Forgetting the Girl (film)

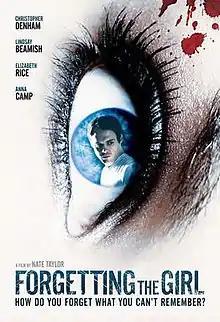
Film poster

Forgetting the Girl is a 2012 American thriller drama film directed by Nate Taylor, adapted for the screen by Peter Moore Smith, from his short story of the same name. It wrapped principal photography in August 2009, finished post-production in January 2012. The film had its world premiere at the Cinequest film festival on March 2, 2012. The sold out screening was well received and critics declared the film as "a beautifully dark psychodrama", "an impressive directorial debut" which "delivers something truly original and startling".